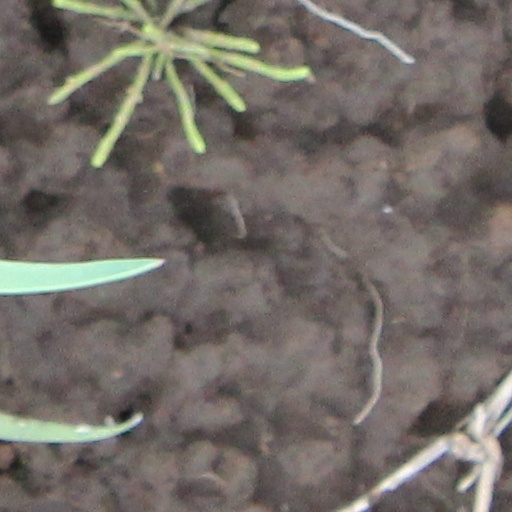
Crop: wheat